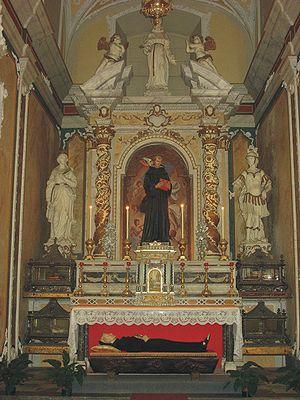
Augustin Novello est un religieux sicilien de l'ordre de Saint Augustin, prieur général de son ordre de 1298 à 1300, puis ermite. Il est reconnu bienheureux par l'Église catholique. Le peintre siennois Simone Martini l'a représenté sur le triptyque de Sant'Agostino vers 1324-1328.